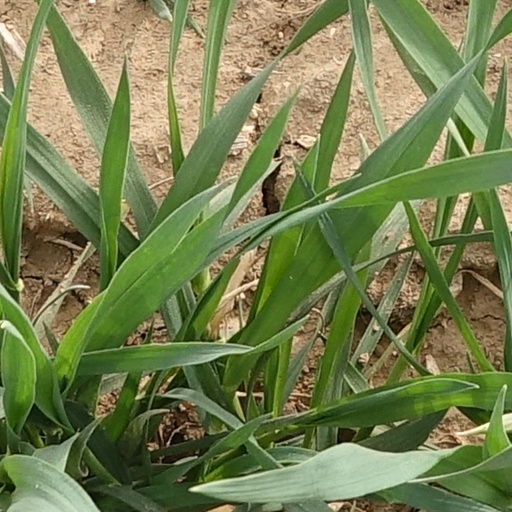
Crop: wheat